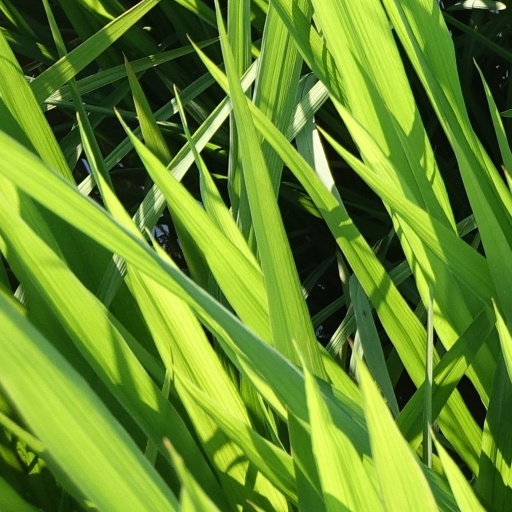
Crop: rice